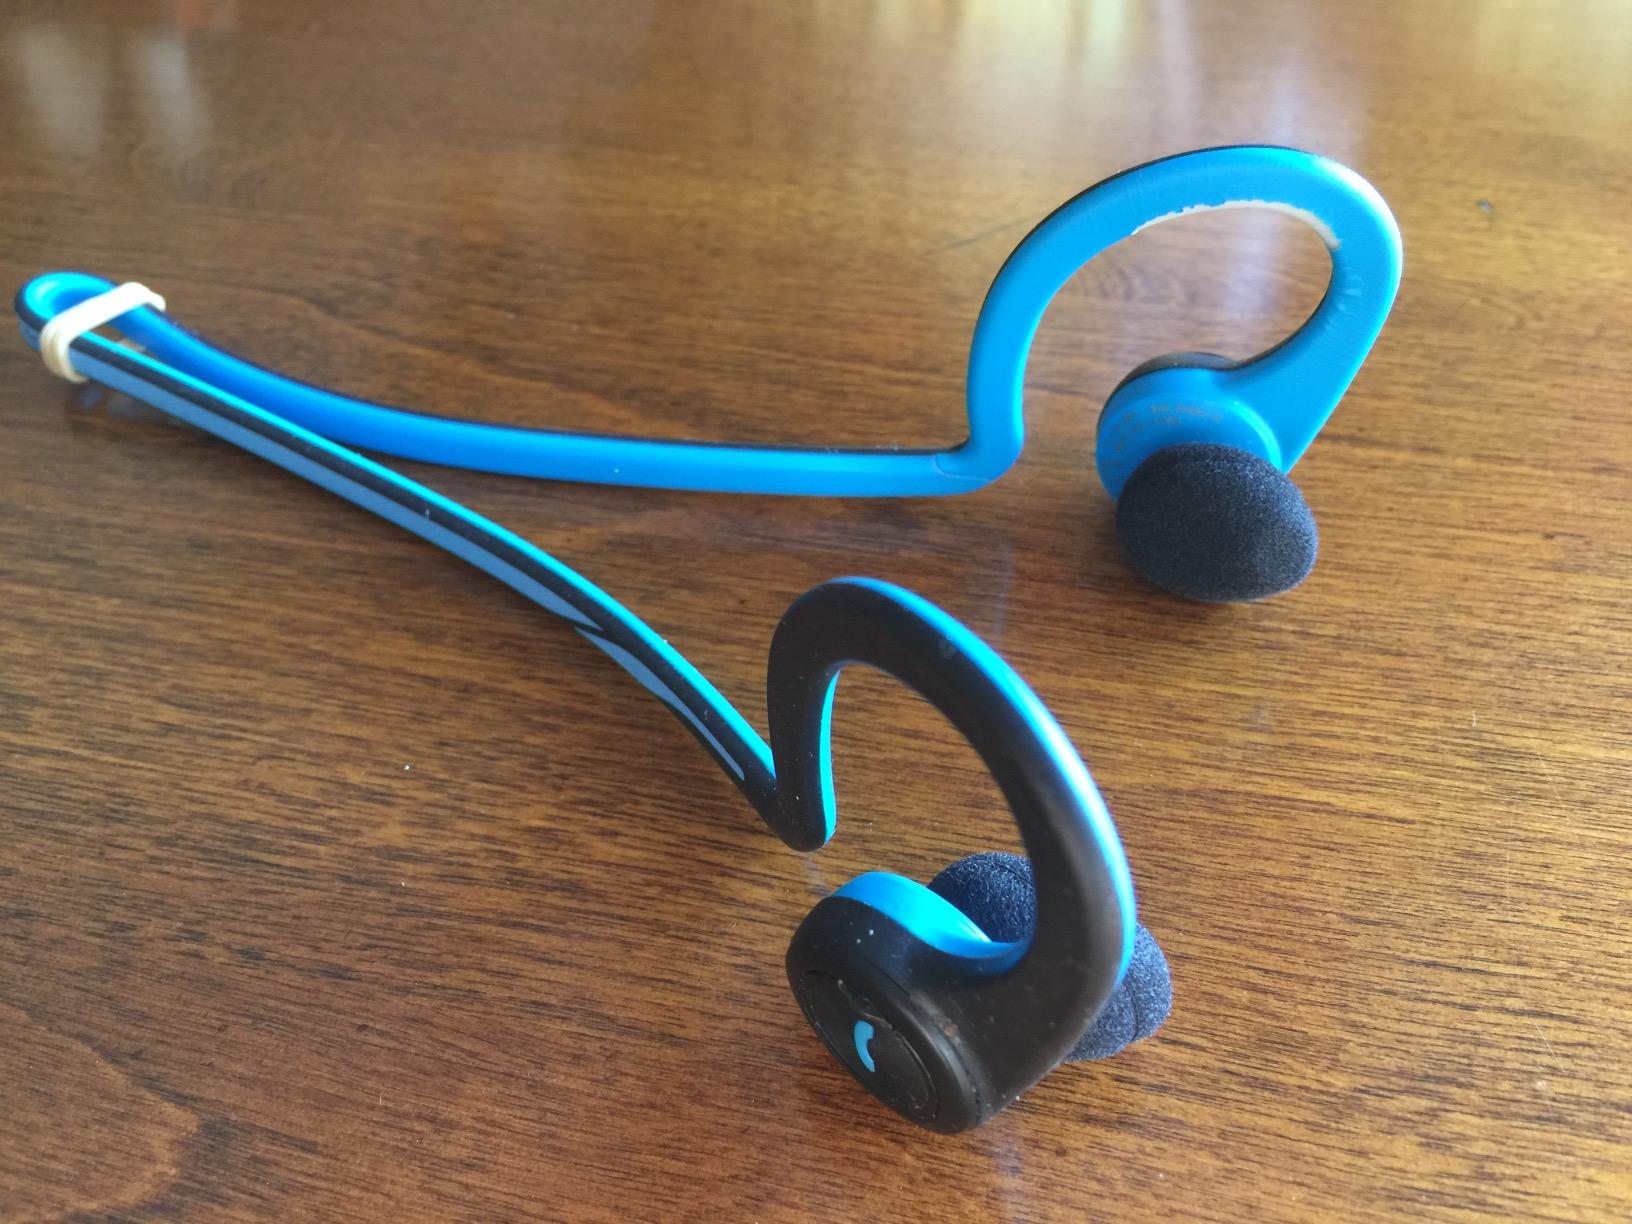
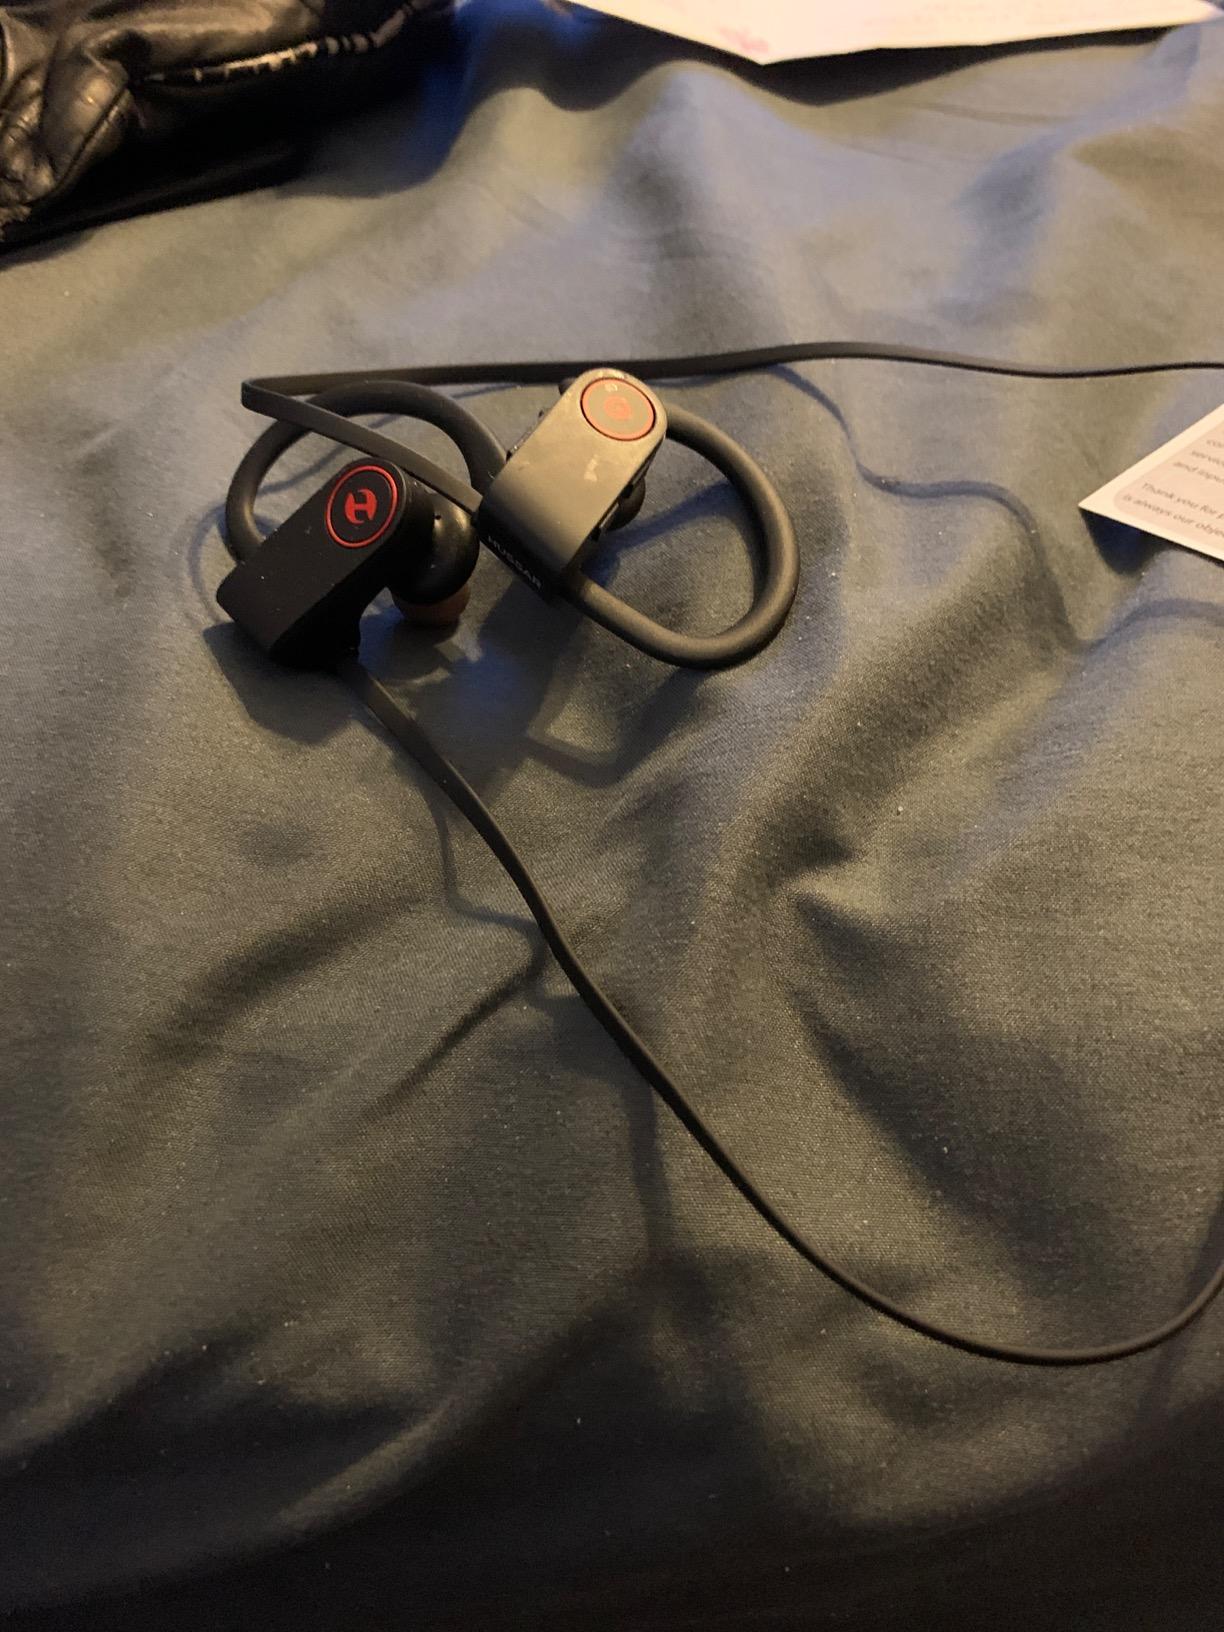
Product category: headphones
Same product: no